Euro area crisis

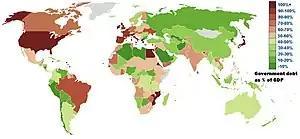
Total (gross) government debt around the world as a percent of GDP by IMF (2012)

The eurozone crisis resulted from the structural problem of the eurozone and a combination of complex factors. There is a consensus that the root of the eurozone crisis lay in a balance-of-payments crisis (a sudden stop of foreign capital into countries that were dependent on foreign lending), and that this crisis was worsened by the fact that states could not resort to devaluation (reductions in the value of the national currency to make exports more competitive in foreign markets). Other important factors include the globalisation of finance; easy credit conditions during the 2002–2008 period that encouraged high-risk lending and borrowing practices; the 2008 financial crisis; international trade imbalances; real estate bubbles that have since burst; the Great Recession of 2008–2012; fiscal policy choices related to government revenues and expenses; and approaches used by states to bail out troubled banking industries and private bondholders, assuming private debt burdens or socializing losses.